Gerry Cheevers

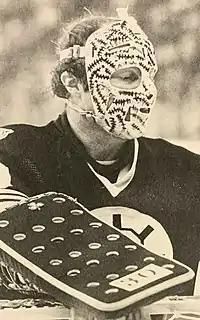
Cheevers wearing his distinctive mask with the Boston Bruins in 1980

Cheevers was inspired to create his distinctive stitch pattern mask when a puck hit him in the face during practice. Cheevers, never one to miss an opportunity to skip out of practice, went to the dressing room. Bruins coach Harry Sinden followed him to the dressing room, where he found Cheevers enjoying a beer and smoking a cigarette. Annoyed, Sinden ordered Cheevers, who wasn't injured, to get back on the ice. In jest, John "Frosty" Forristall, the Bruins' assistant trainer, drew a stitch mark on his mask, which amused the team. After that, any time he was similarly struck, he had a new stitch-mark drawn on his mask. Cheevers later claimed that the mask spared him from over 150 medical stitches over his career and was the first to be custom decorated in the sport. The mask became one of the most recognized of the era, and the original is now on the wall of his grandson's bedroom.